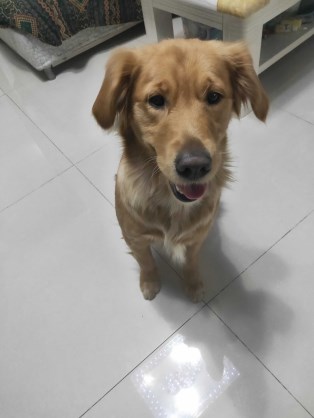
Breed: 5355-n000126-golden_retriever